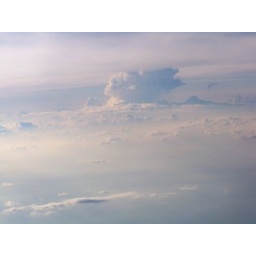
East coast above clouds